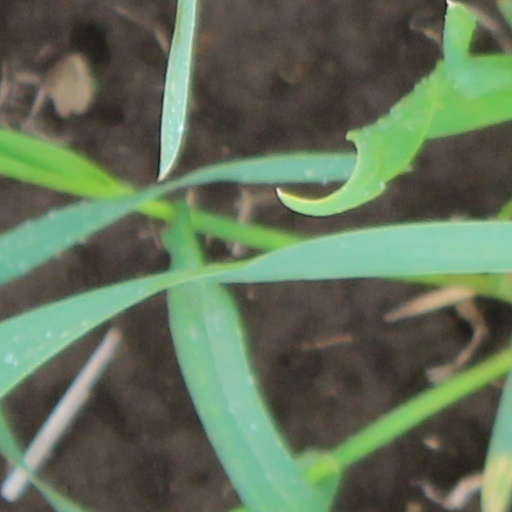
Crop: wheat